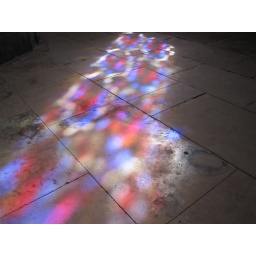
The light from a stained glass window in Lincoln Cathedral spills out on the floor.